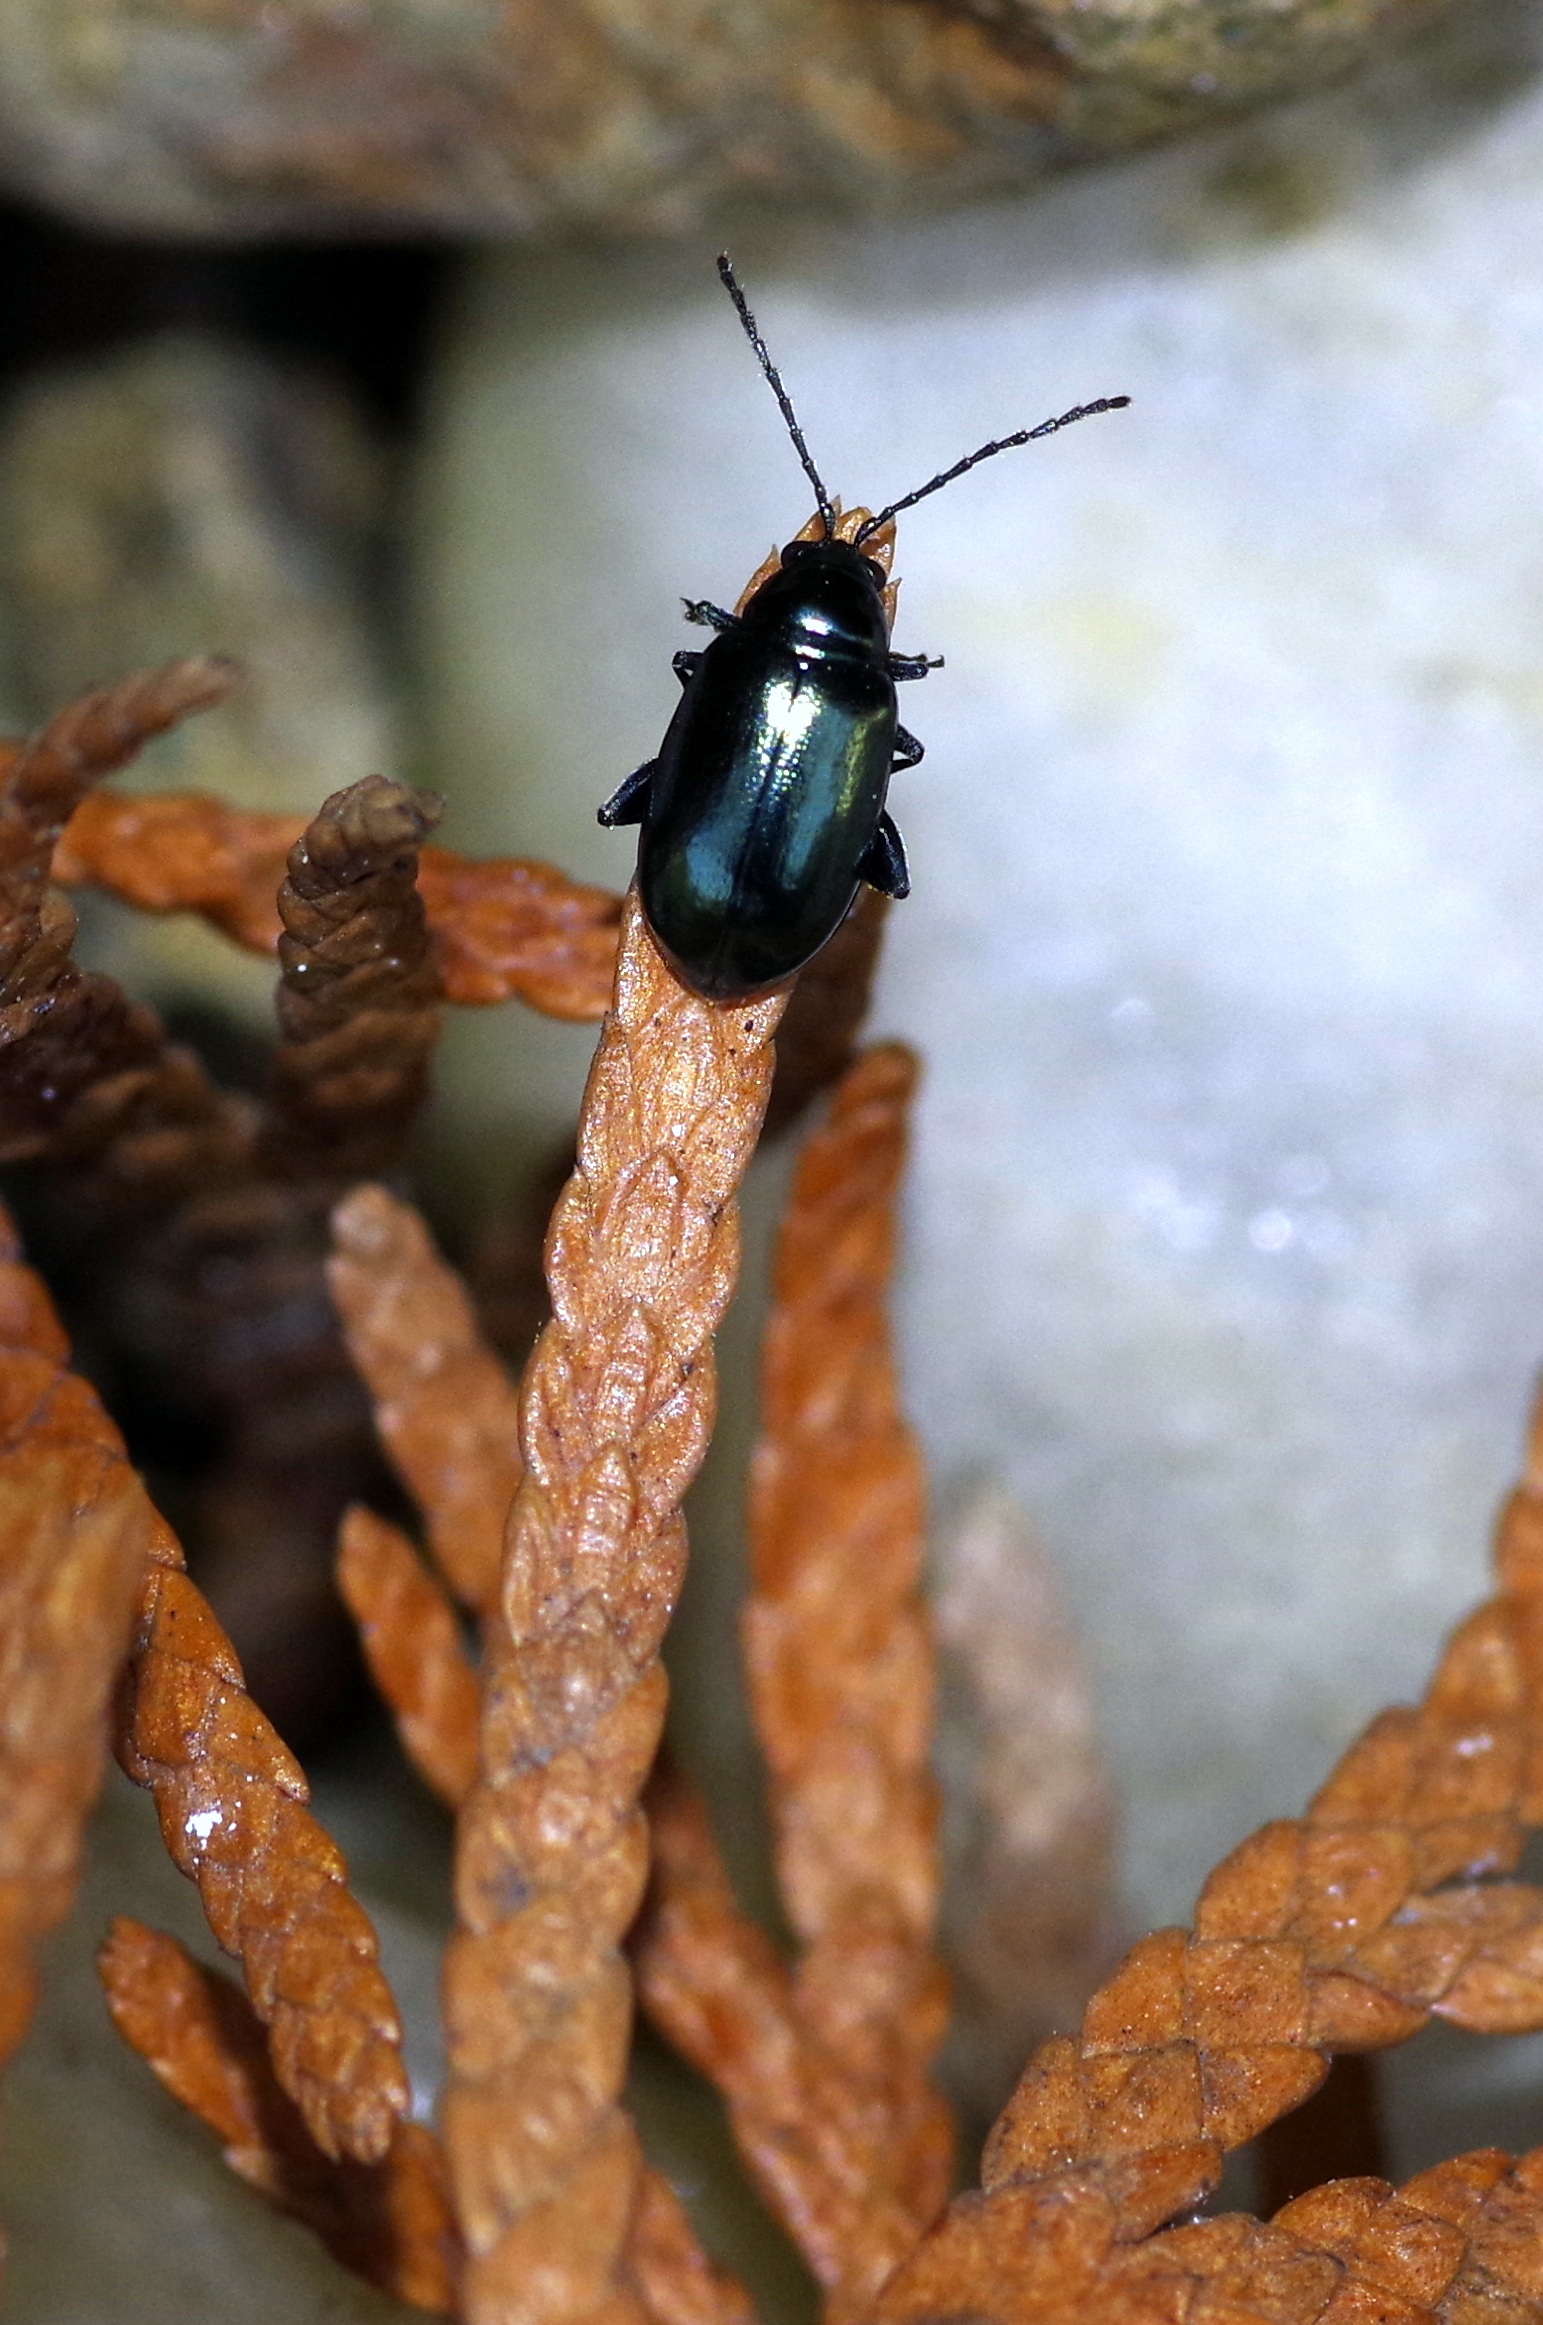
nature, photography, leaf, wildlife, insect, macro, black, fauna, invertebrate, close up, worm, beetle, glossy, antennae, macro photography, arthropod, the beetle, maybug